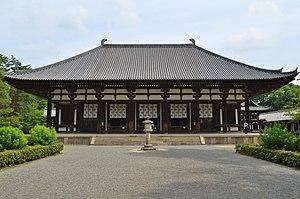
L'époque de Nara, est l'une des 14 subdivisions traditionnelles de l'histoire du Japon. Cette période se situe entre 710 et 794. Elle est précédée par la période d'Asuka et suivie par l'époque de Heian.